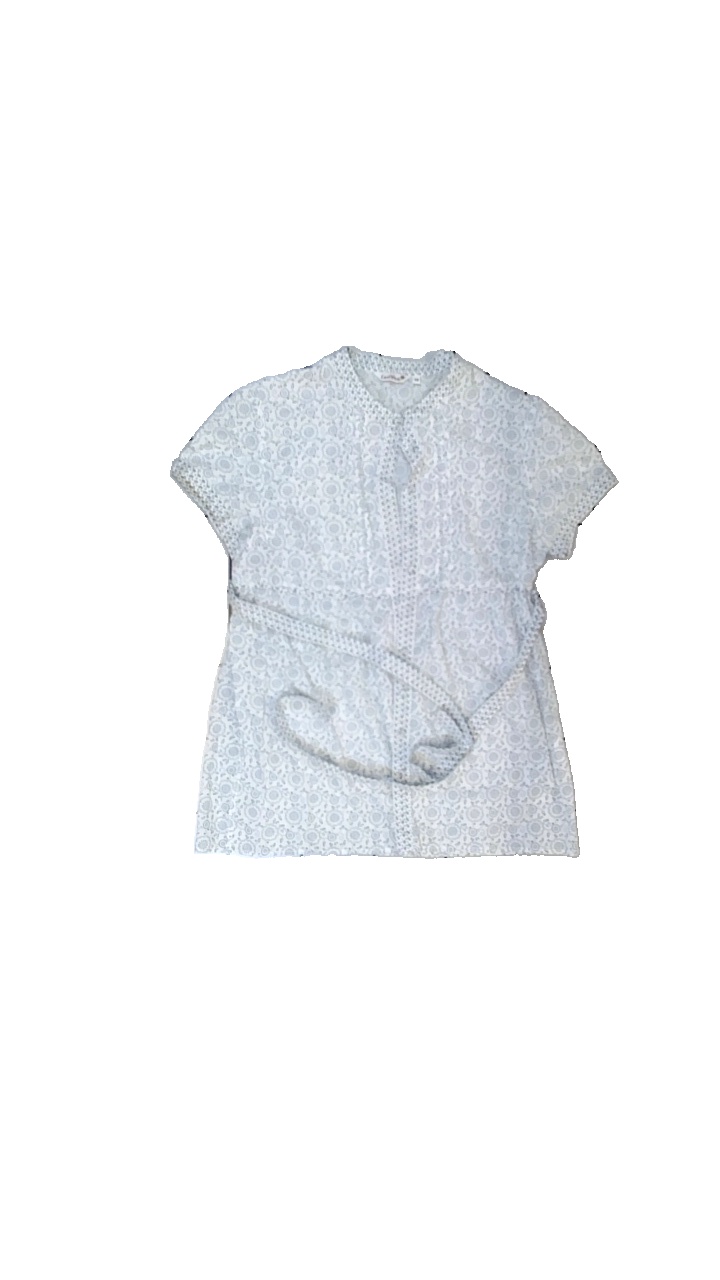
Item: Top (Ladies)
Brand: East West
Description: White top with floral print
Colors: White, Blue
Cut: Regular
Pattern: Floral print
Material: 100% cotton
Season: Summer
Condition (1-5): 1
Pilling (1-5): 5
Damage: Sweat stains
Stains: Minor
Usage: Recycle
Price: <50